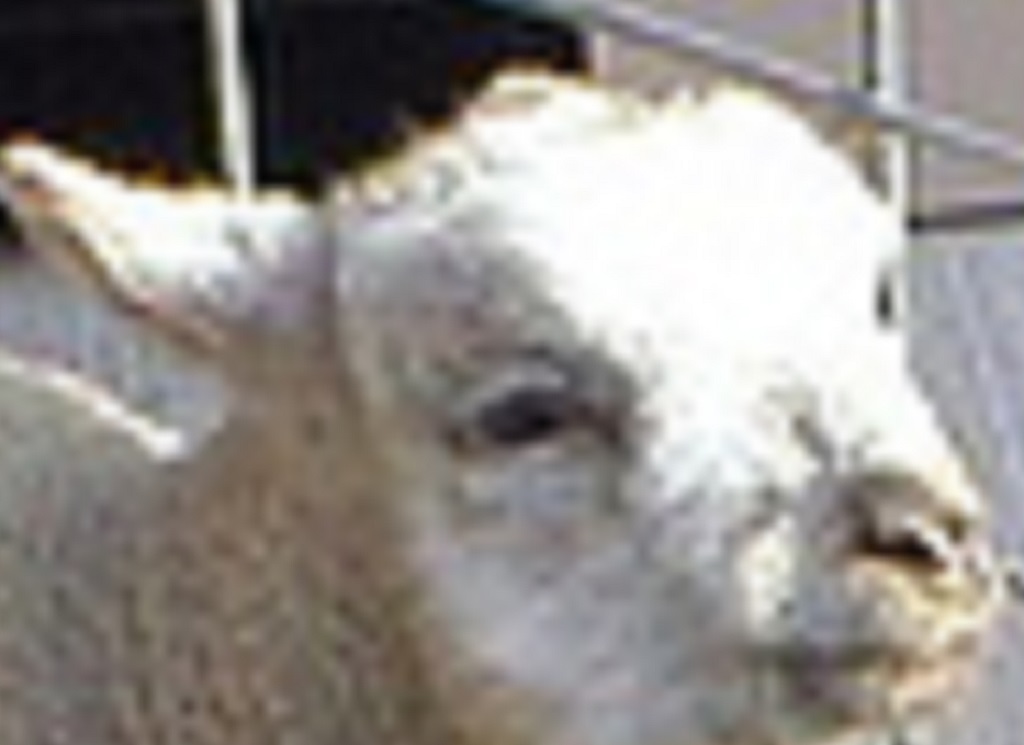
Label: pain